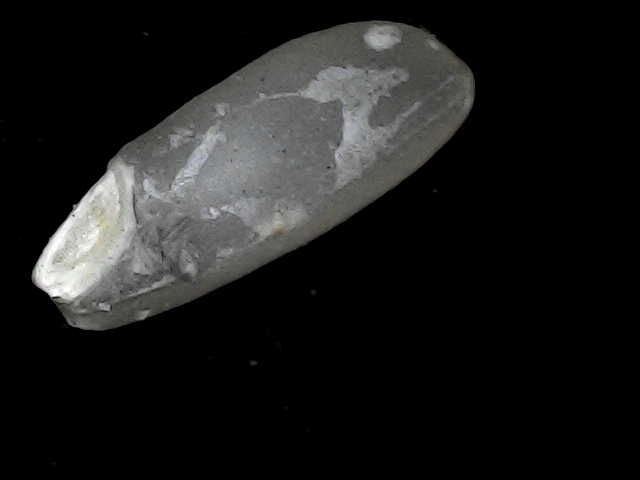
Rice variety: BD93